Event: Nepal Earthquake
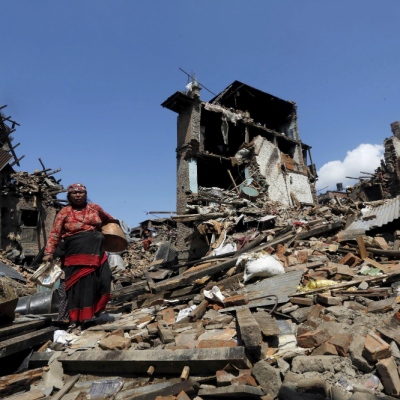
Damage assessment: damage